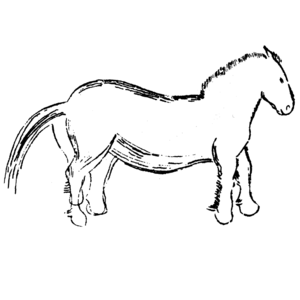
La domestication du cheval est l'ensemble des processus de domestication qui conduit l'espèce humaine à maîtriser puis à utiliser l'espèce Equus caballus à son profit grâce au contrôle des naissances et à l'élevage de ces animaux pour la consommation, le combat, le travail et le transport. De nombreuses théories sont proposées, tant en termes d'époque, de nombre de foyers de domestication, que de types, espèces ou sous-espèces de chevaux domestiqués. Plus tardive que pour les espèces animales alimentaires, la domestication du cheval est difficile à dater avec précision. Les premiers apprivoisements pourraient remonter à la fin du Paléolithique supérieur, 8 000 ans avant notre ère. La première preuve archéologique d'une domestication remonte à 3 500 av. J.-C. dans les steppes au nord du Kazakhstan ; elle est le fait de la culture Botaï. Ces chevaux ne sont pas à l'origine des chevaux domestiques actuels, mais des chevaux de Przewalski, redevenus sauvages. D'autres éléments suggèrent des foyers de chevaux sauvages puis de domestication distincts dans la péninsule Ibérique, et peut-être la péninsule Arabique.
Cheval ibérique est le nom donné aux races de chevaux et de poneys originaires de la péninsule Ibérique. Ces races ont une longue histoire remontant aux premiers temps d'une domestication du cheval peut-être indépendante, et se sont répandues dans les Amériques du XIIᵉ siècle au XVIIᵉ siècle.